Answer in natural language. Is sofa (highlighted by a red box) further away or in front of framed monochromatic wall decor painting (highlighted by a blue box)? Choose between the following options: in front or further away
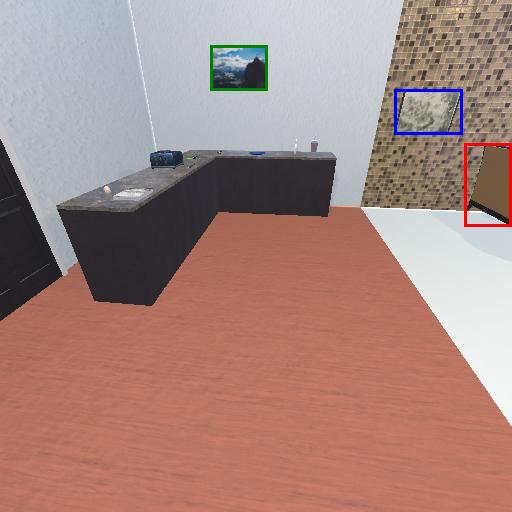
<answer>in front</answer>